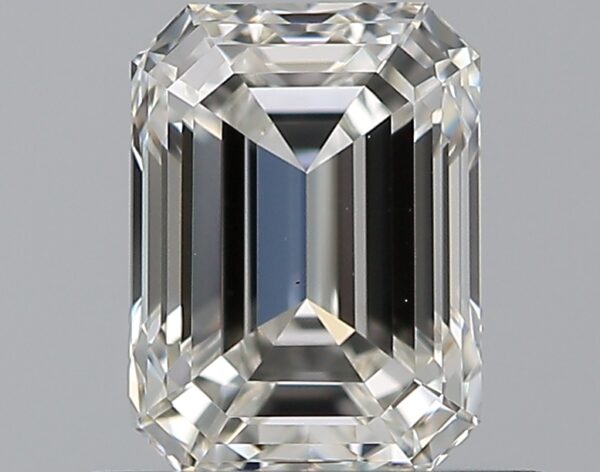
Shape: emerald
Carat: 0.81
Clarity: VS1
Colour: G
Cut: EX
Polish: EX
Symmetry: VG
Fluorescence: N
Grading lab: GIA
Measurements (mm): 6.04 x 4.45 x 3.07